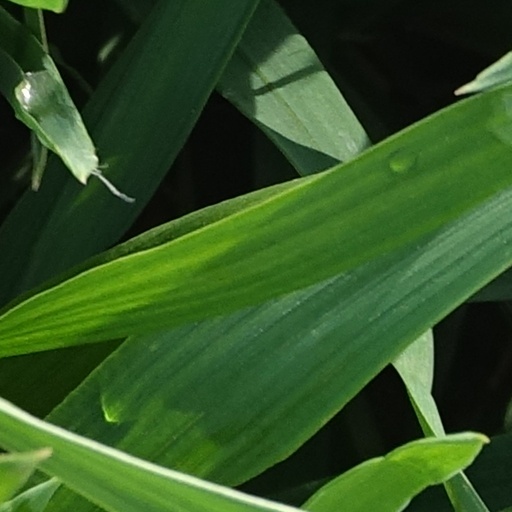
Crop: wheat